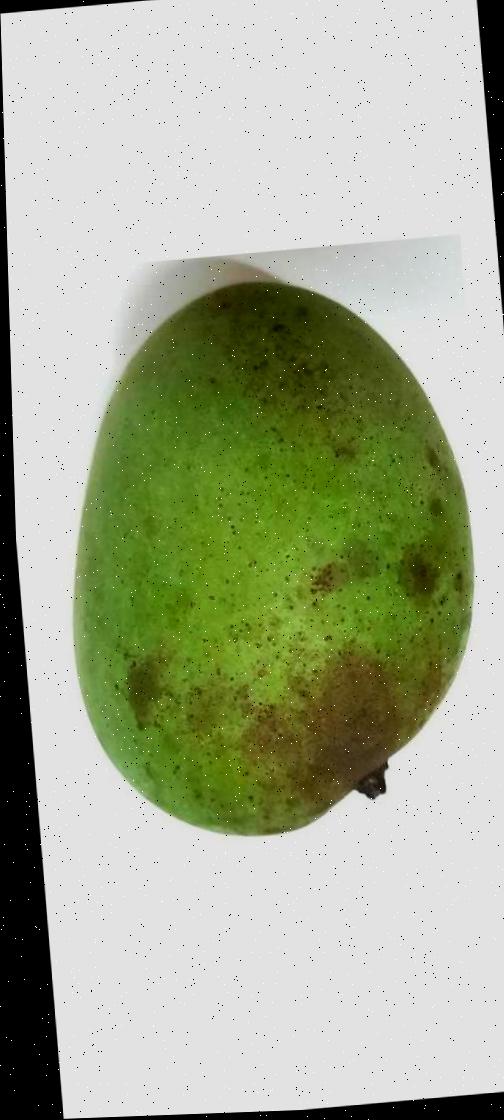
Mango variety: Shada